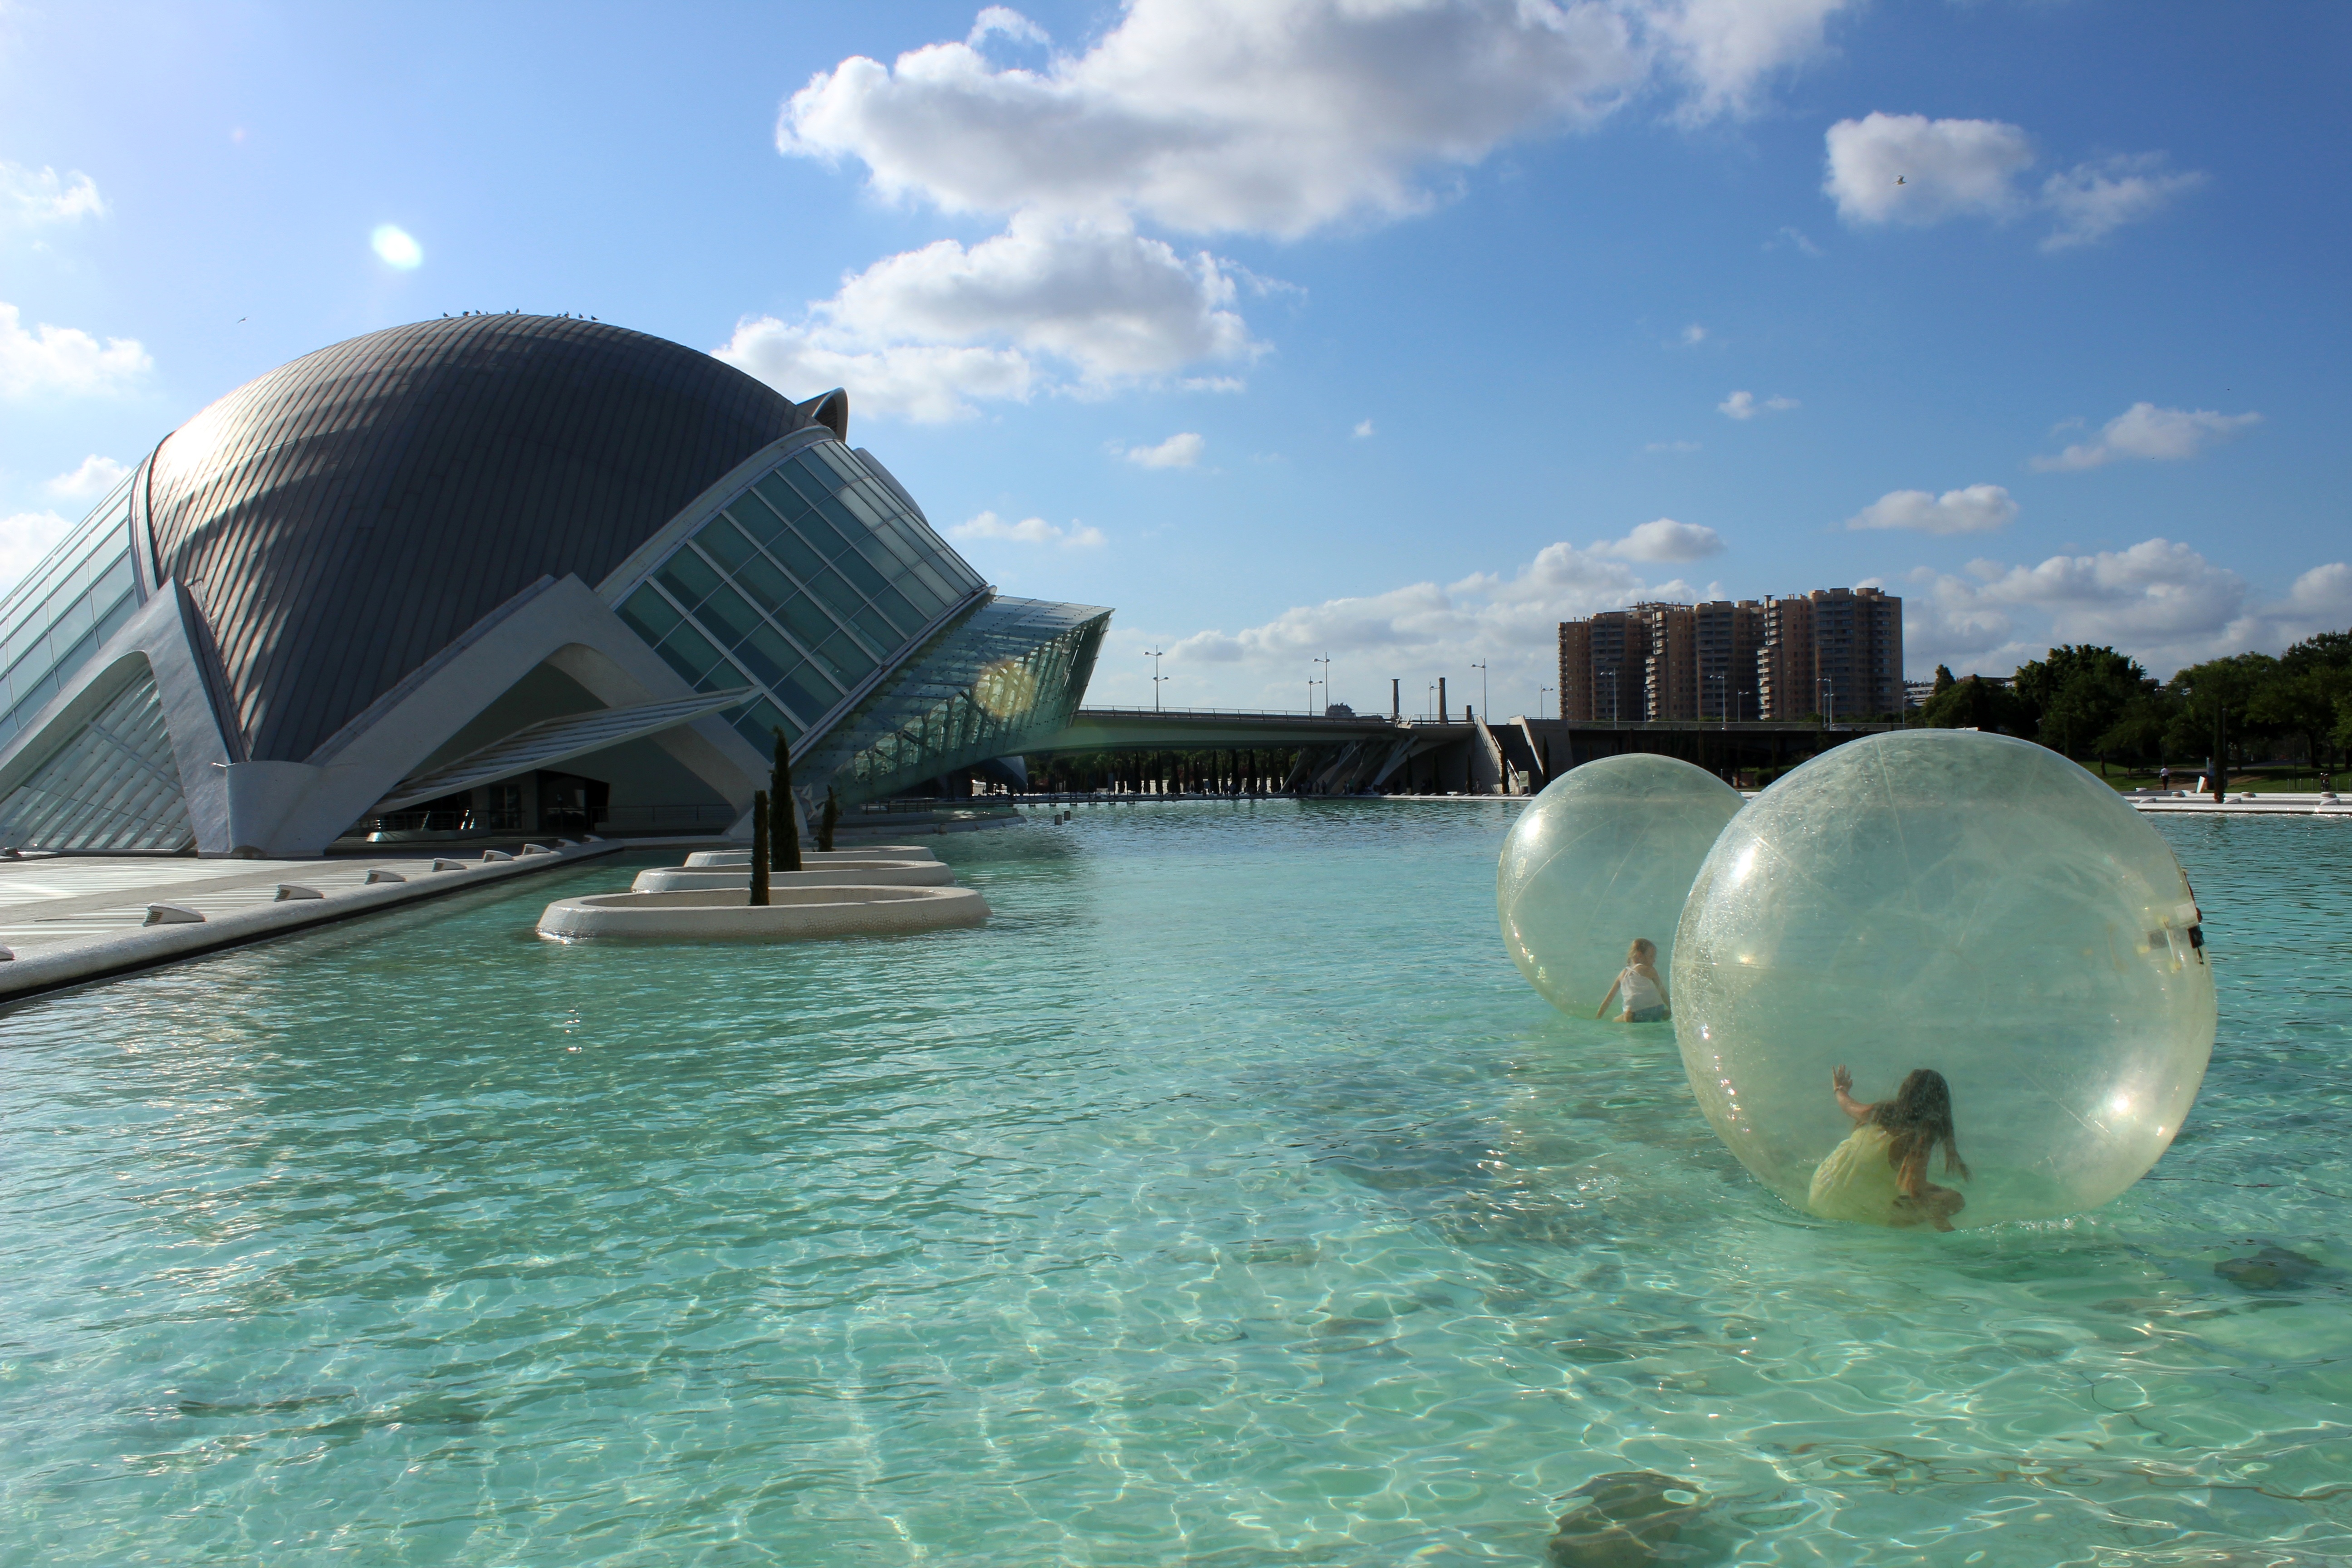
sea, water, light, architecture, structure, sky, sun, photography, game, perspective, building, city, urban, monument, construction, reflection, swimming pool, geometry, space, blue, modern, modern architecture, spain, background, design, resort, balloons, composition, culture, valencia, water park, inflatable, brightness, forms, modernism, ceilings